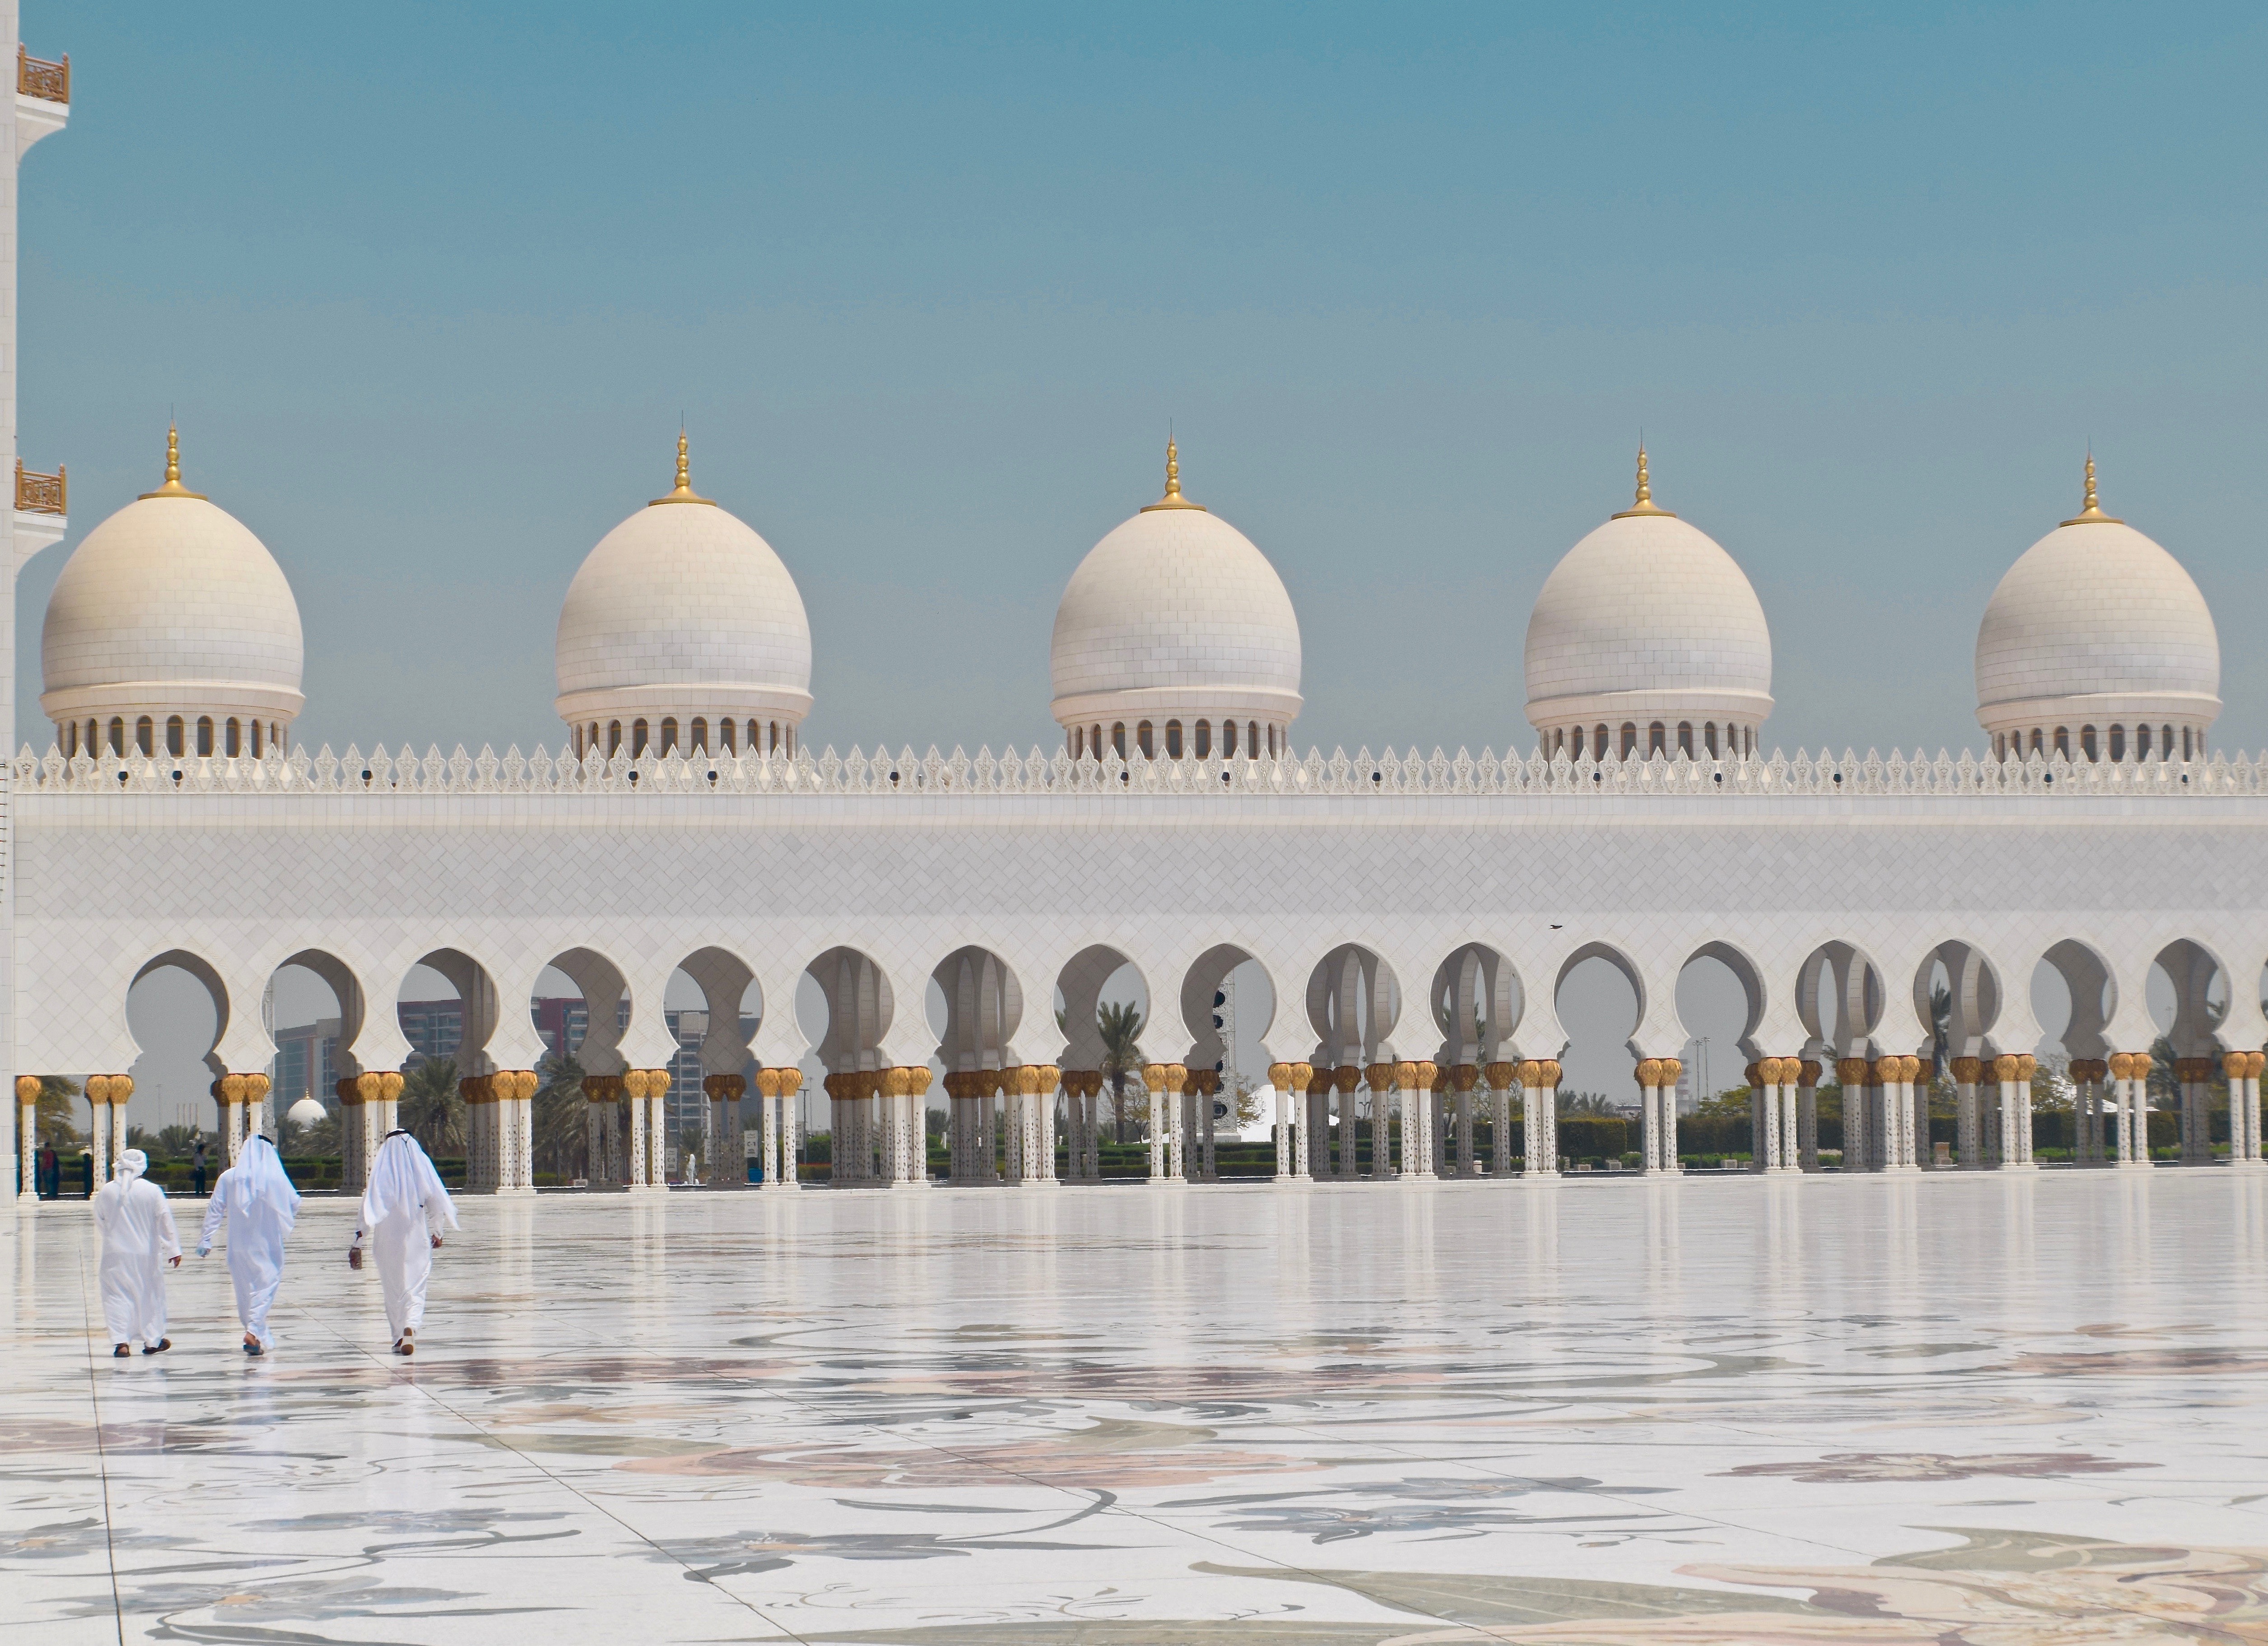
dome, holy places, khanqah, mosque, building, place of worship, architecture, stupa, historic site